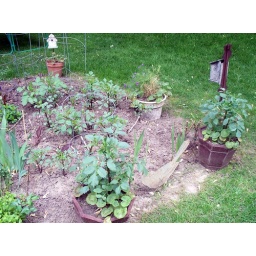
Dahlia and Geraniums in wooden pots, Nierembergia in white pot with Geraniums, Dahlias, Gladiolas, and Canna Lily.